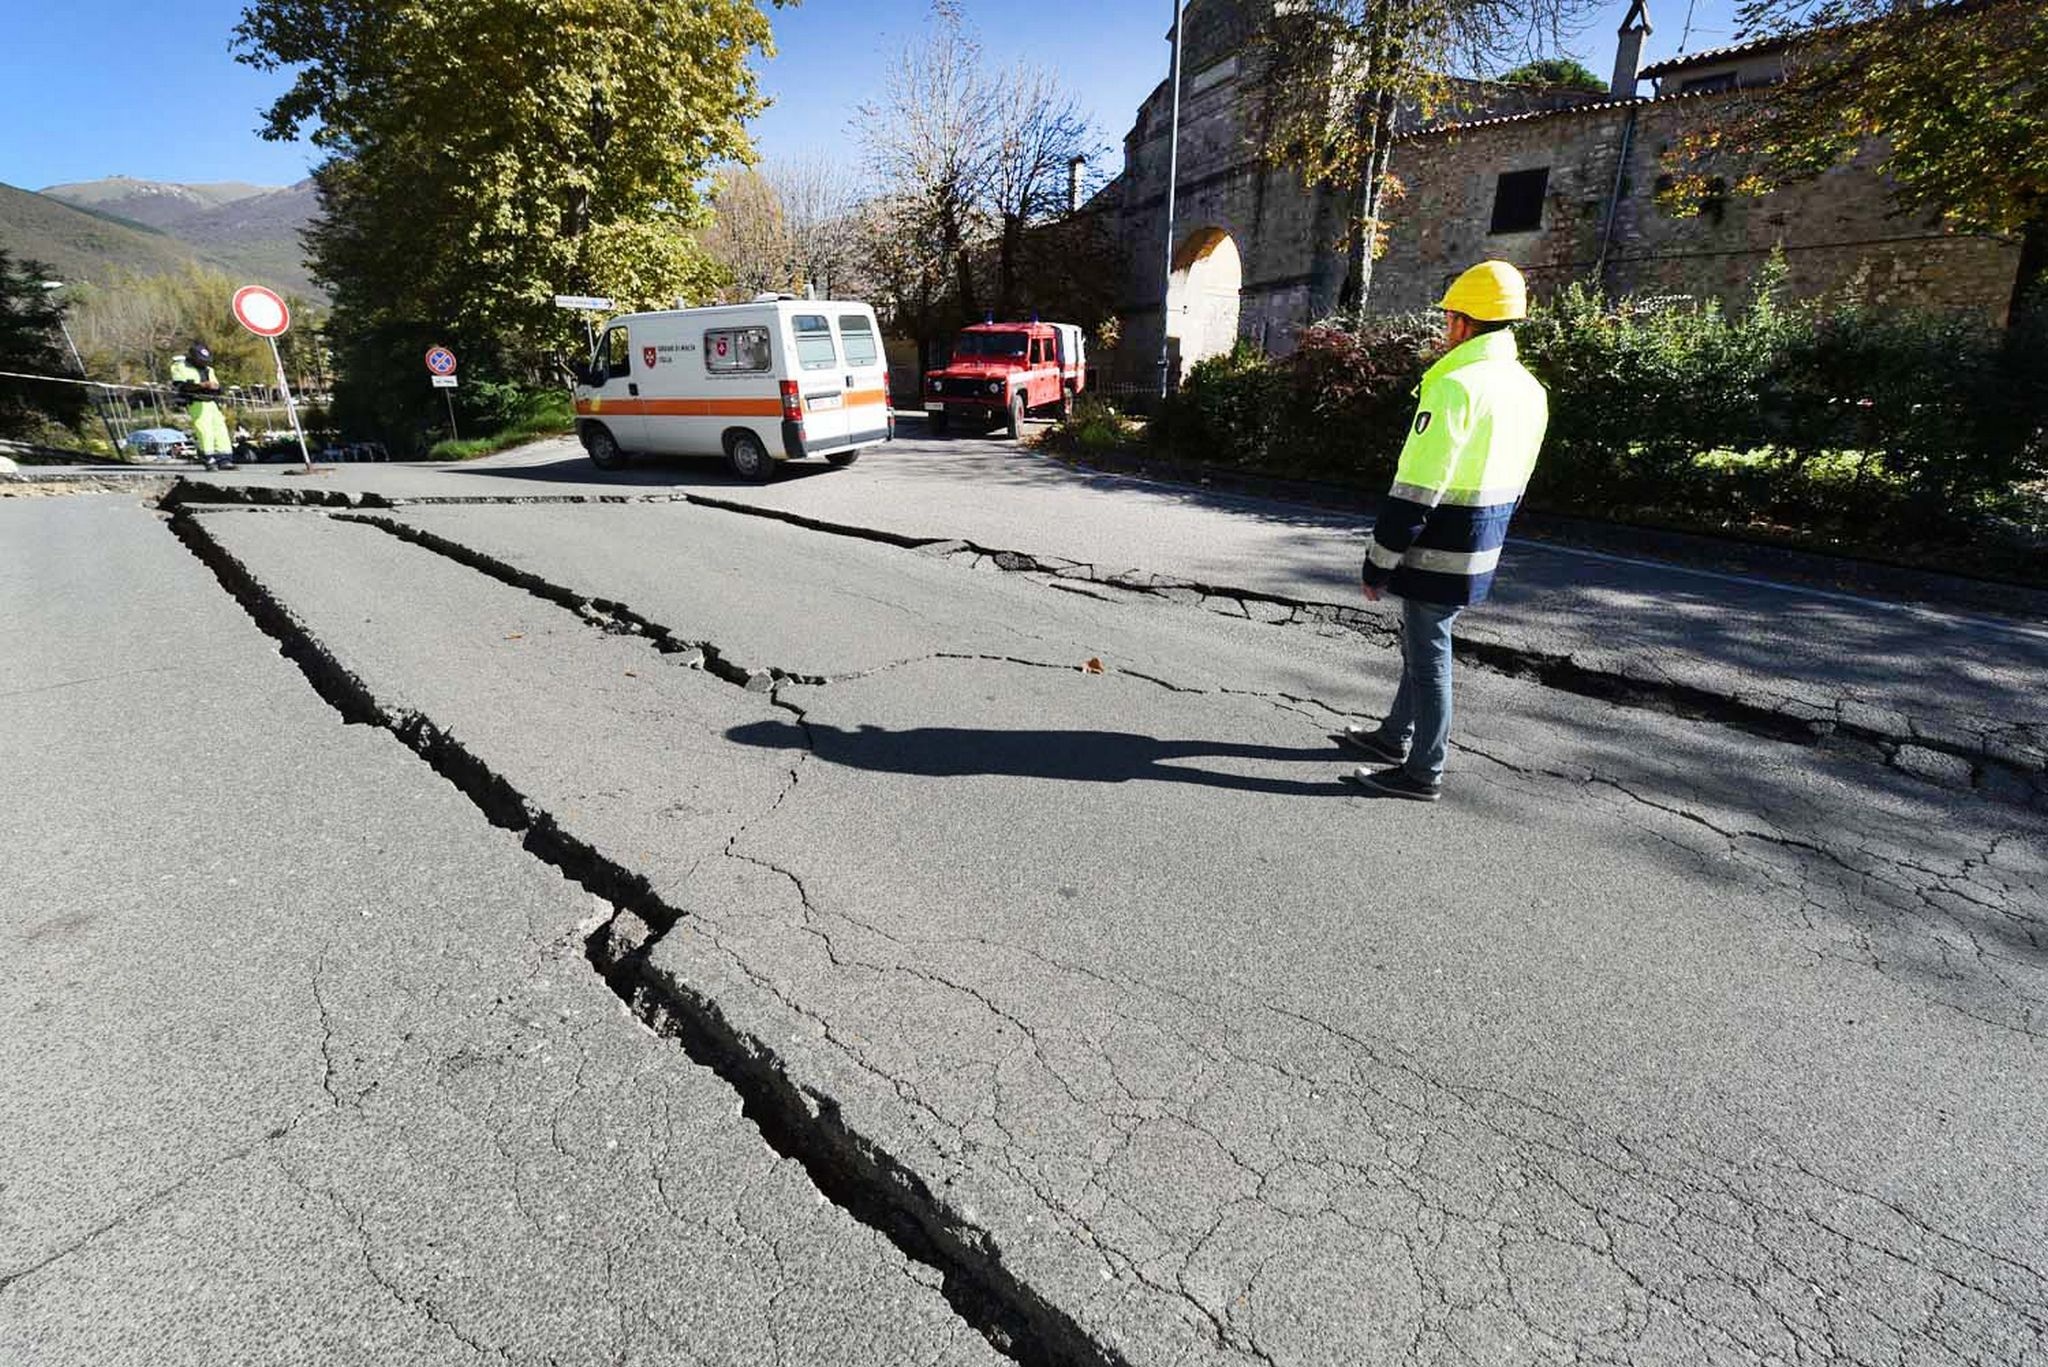
pedestrian, snow, track, road, street, sidewalk, asphalt, lane, infrastructure, earthquake, norcia, pedestrian crossing, road surface, residential area, earthquake italy, san bendetto norcia earthquake, earthquake norcia, cracked road